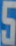
Number: 5